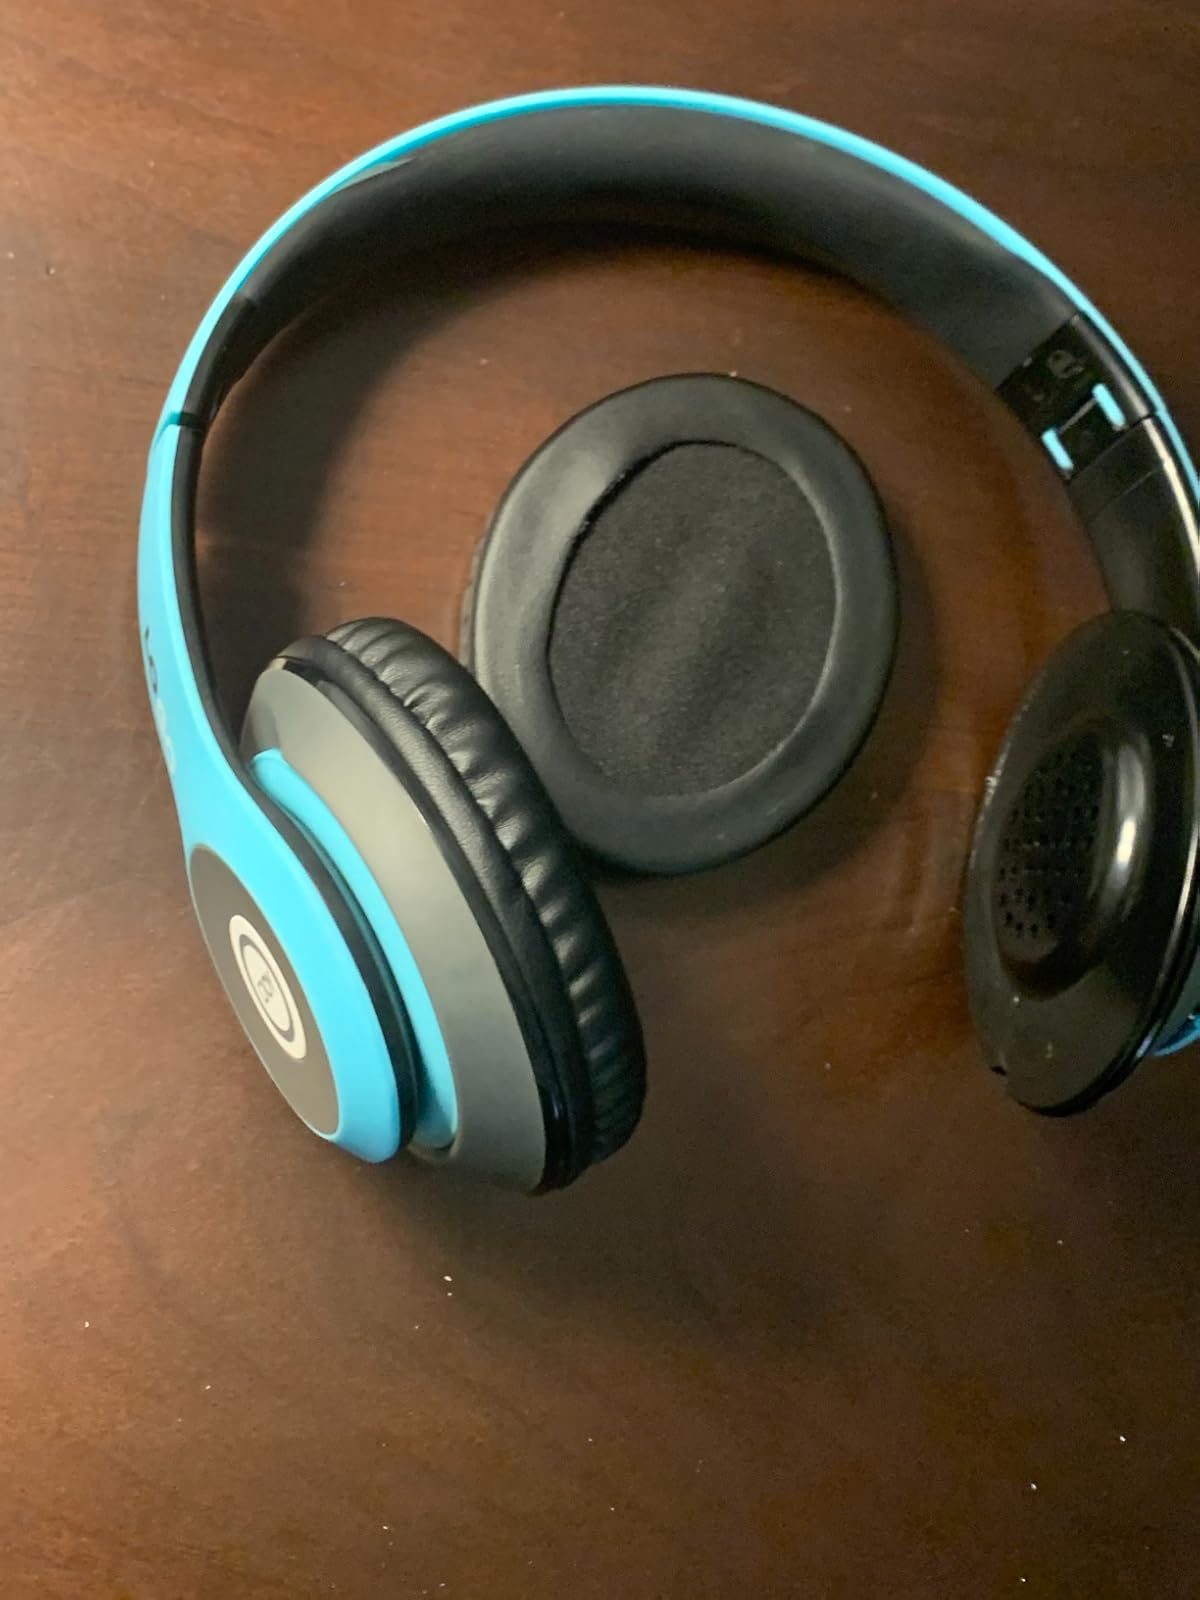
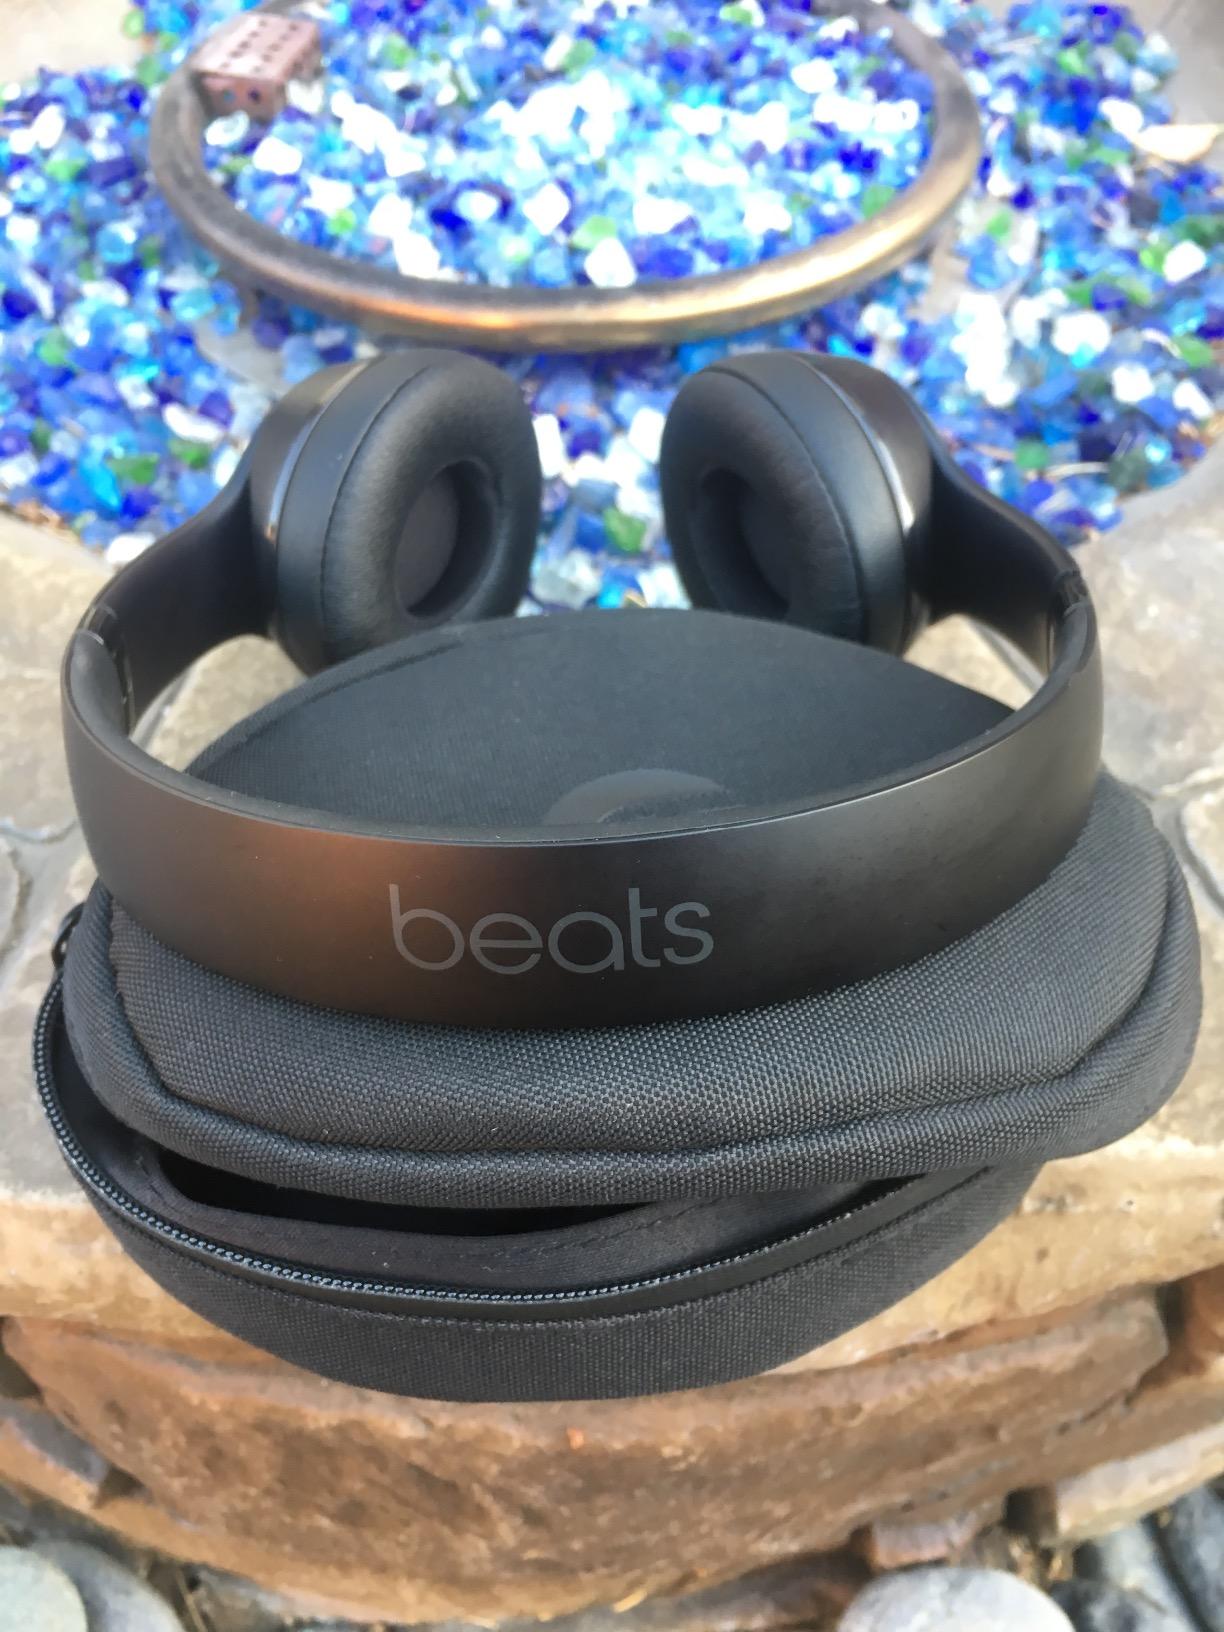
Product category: headphones
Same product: no